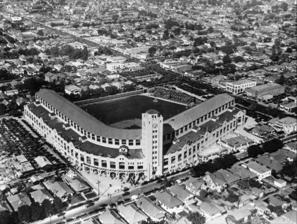
Building: Wrigley Field (Los Angeles)
Country: United States of America
Year built: 1925
Former baseball stadium in Los Angeles, California Wrigley Field Wrigley Field's opening in 1925 Wrigley Field Location within the Los Angeles metropolitan area Show map of the Los Angeles metropolitan area Wrigley Field Wrigley Field (California) Show map of California Wrigley Field Wrigley Field (the United States) Show map of the United States Address 425 E. 42nd Place Los Angeles , California Coordinates 34°0′27″N 118°15′58″W / 34.00750°N 118.26611°W / 34.00750; -118.26611 Owner William Wrigley Jr , City of Los Angeles Operator City of Los Angeles Capacity 22,000 (1925) 20,457 (1961) Field size Left Field – 340 ft (104 m) L.C. Field – 345 ft (105 m) Center Field – 412 ft (126 m) R.C. Field – 345 ft (105 m) Right Field – 339 ft (103 m) Backstop – 56 ft (17 m) Surface Natural grass; Ivy (walls) Construction Broke ground 1925 Opened September 29, 1925 Closed 1969 Demolished 1969 Construction cost $ 1.5 million Architect Zachary Taylor Davis General contractor A. Lanquist Tenants Los Angeles Angels ( PCL ) (1925–1957) Hollywood Stars ( PCL ) (1926–1935, 1938) Pepperdine Waves ( NCAA ) (1948) Los Angeles Angels ( MLB ) (1961) Wrigley Field was a ballpark in Los Angeles , California. It hosted minor league baseball teams in the region for more than 30 years. It was the home park for the Los Angeles Angels of the Pacific Coast League (PCL), as well as for the Los Angeles Angels of Major League Baseball (MLB) during its inaugural season in 1961. The park was designed by Zachary Taylor Davis , who had designed MLB stadiums Comiskey Park and Wrigley Field in Chicago , Illinois. The ballpark was used as the backdrop for Hollywood films about baseball, the 1960 TV series Home Run Derby , jazz festivals, beauty contests, and civil rights rallies. History Called Wrigley's "Million Dollar Palace", Wrigley Field was built in South Los Angeles in 1925, and was named after William Wrigley Jr. , a chewing gum magnate. Wrigley owned the first tenants, the Los Angeles Angels, a PCL team, and its parent club, the Chicago Cubs . In 1925, the Angels moved to Wrigley Field. Wrigley's Major League stadium (originally "Weeghman Park," then "Cubs Park") on the north side of Chicago was renamed Wrigley Field in 1926. Wrigley Field in Los Angeles was built to resemble Spanish-style architecture . It was the first of the two ballparks to bear Wrigley's name. Wrigley owned Santa Catalina Island where the Cubs conducted spring training in that island's city of Avalon . Wrigley Field in the early 1930s The playing field was aligned northeast (home plate to center field) at an elevation of 185 feet (55 m) above sea level. The boundary street in right field (east) was Avalon Boulevard, with a small parking lot. The other boundaries of the block were 41st Place (north, left field), 42nd Place (south, first base line), and San Pedro Street (west, third base line and a larger parking lot). Lights were added to the park in 1930. Chicago's Wrigley Field added lights in 1988, when night games were added to the Cubs' home schedule. Baseball Minor League Baseball 1925–1957 For 33 seasons, 1925 to 1957, the park was home to the Angels, which was a farm team of the Chicago Cubs. For 11 seasons, (1926–1935, 1938) the park was the home of PCL team, the Hollywood Stars . In 1930, the Angels and Stars combined to draw more than 850,000 fans. The Stars moved to a new ballpark, Gilmore Field , west of the Pan Pacific Auditorium . Angel players included Dodgers manager and Hall of Fame member Tommy Lasorda , Phillies, Expos, Twins and Angels manager Gene Mauch , actor Chuck Connors , Gene Baker , and Andy Pafko . The parent club, Chicago Cubs, was the first major league team to play at Wrigley, when it played the Angels in a spring training game in 1926. On March 20, 1949, the major league Cubs played the defending world champion Cleveland Indians in a spring training game before 24,517 people. The PCL Angels at Wrigley Field, 1952. On February 21, 1957, the Dodgers bought a team in Fort Worth, Texas, Wrigley Field, the Angels franchise and their territorial rights for $3 million. L.A. Wrigley's minor league baseball days ended when the Brooklyn Dodgers of the National League transferred to Los Angeles in 1958. The PCL Angels franchise relocated as the Spokane Indians to Avista Stadium in Spokane, Washington . The Dodgers considered using Wrigley Field, the Rose Bowl in Pasadena and the Los Angeles Coliseum . The team opted for four seasons in the 93,000-seat L.A. Coliseum, which had a 251-foot foul line in left field, while awaiting construction of Dodger Stadium , with a seating capacity of 56,000. Major League Baseball: Los Angeles Angels In October 1960, MLB expanded the American League from eight to 10 teams. Teams were awarded to Los Angeles and Washington, D.C. The L.A. franchise was awarded to Gene Autry and Bob Reynolds , and was called the Los Angeles Angels. The home opener on April 27 was a 4–2 loss to the Minnesota Twins before a crowd of 11,931. In attendance were Vice President Richard Nixon , Casey Stengel , Ford Frick , Joe Cronin , and Ty Cobb . On October 1, 1961, the Cleveland Indians beat the Angels 8-5 before 9,868 fans. Steve Bilko hit the last home run in Wrigley. The 1961 Angels were led in hitting by Albie Pearson with a .288 batting average , in home runs by Leon Wagner with 28, and runs batted in by Ken Hunt with 84. The pitching staff was led by Ken McBride with 12 wins. Future World Series winning manager Chuck Tanner played in seven games. The team drew 603,510 fans. Professional boxing Wrigley was used frequently for boxing. Six world title boxing bouts were held there, including the 1939 Joe Louis - Jack Roper fight. Sugar Ray Robinson also boxed at Wrigley Field. Robinson won the Middleweight Championship on May 18, 1956, knocking out Carl Olson before 18,000 fans. On August 18, 1958, in a Heavyweight Championship fight, Floyd Patterson defeated Roy Harris with 17,000 in attendance. Football 1938 NFL Pro-Bowl Several weeks after the completion of the 1938 season, the first NFL Pro Bowl was held at Wrigley Field on January 15, 1939. Sammy Baugh was among those on the rosters that matched the champion New York Giants against All-Star NFL players. Pepperdine University The Pepperdine Waves college football team played home games at Wrigley Field in 1948. Soccer On May 28, 1959, the park hosted a soccer friendly match between England and the United States ; England won 8–1 in front of 13,000. On June 1, 1960, Scottish Champions Hearts defeated England's Manchester United 4–0 in front of a crowd of 11,000. The U.S. Men's National Team played a World Cup qualifier against Mexico on November 6, 1960, drawing 3–3 before 9,500 people. Wrigley Field hosted the replay of the 1964 National Challenge Cup final between the Los Angeles Kickers and Philadelphia Ukrainians . The Kickers won 2–0. Movies and television filming Being closer to Hollywood than the other major league baseball fields at the dawn of motion pictures, Wrigley Field was a popular place to film baseball movies . The first film known to have used Wrigley as a shooting location was 1927's Babe Comes Home , a silent film starring Babe Ruth . Some well-known movies filmed there were The Pride of the Yankees (1942) and Damn Yankees (1958). When Frank Capra filmed the public rally scene at Wrigley for Meet John Doe in August 1940, massive sprinklers simulated a downpour because the director included one rainy scene in each movie as good luck. The film noir classic Armored Car Robbery (1950) had its title heist set at Wrigley. The ballpark later found its way into television, serving as the backdrop for the Home Run Derby series in 1960, a popular show filmed in 1959 which featured one-on-one contests between baseball's top home run hitters, which had a revival in 1989 when it aired on ESPN , and later on ESPN Classic . Episodes of shows as diverse as The Twilight Zone (" The Mighty Casey ", 1960), The Munsters ("Herman The Rookie", 1965), and Mannix (" To Catch a Rabbit ", 1969) were also filmed there. Some closeups were filmed there for insertion into the 1951 film Angels in the Outfield , a film otherwise set at Forbes Field in Pittsburgh . A 1932 movie short starring Babe Ruth, titled Just Pals , was also filmed at Wrigley Field. Jazz concerts Leon Hefflin, Sr. produced the first largest outdoor jazz entertainment event of its kind, the Cavalcade of Jazz , held at Wrigley as part of the Central Avenue jazz scene and showcased over 125 artists from 1945 to 1956. The Cavalcade of Jazz concerts were the stepping stone to success for such stars as Toni Harper , Dinah Washington , Roy Milton , Frankie Lane and others. He also hosted a beauty contest at the events. His first COJ show starred Count Basie & His Orchestra, Joe Liggins & His Honeydrippers, Valaida Snow , Big Joe Turner , the Peters Sisters , Slim & Bam ( Slim Gaillard and Bam Brown), and more artists on September 23, 1945, with a crowd of 15,000. Demolition Following the Angels' departure after the 1961 season, Wrigley Field had no regular tenants. By then the park was owned by the city, and various events were staged. On May 26, 1963, a large crowd attended a civil rights rally featuring Martin Luther King Jr. By 1966 the park was being used for soccer matches. In October 1968, the ballpark was renamed Gilbert Lindsay Community Center as a first step in renovating the site. Demolition was underway by January 1969. The resulting city park has a ball field in the northwest corner of the property, which was once a parking area. The diamond is locally known as "Wrigley Field", and is the home of Wrigley Little League baseball and softball. The original site of the Wrigley diamond and grandstand is occupied by the Kedren Community Mental Health Center and another parking lot. References Notes